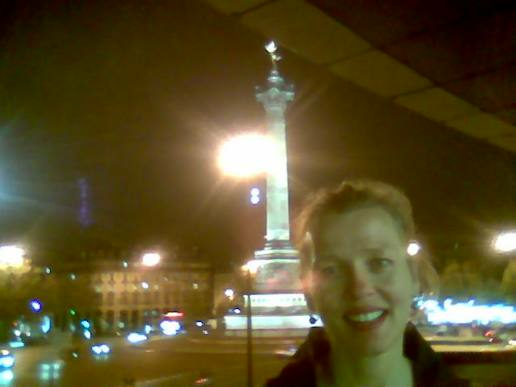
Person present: Yes